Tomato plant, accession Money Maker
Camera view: vertical (180 deg); turntable rotation: 0 degrees
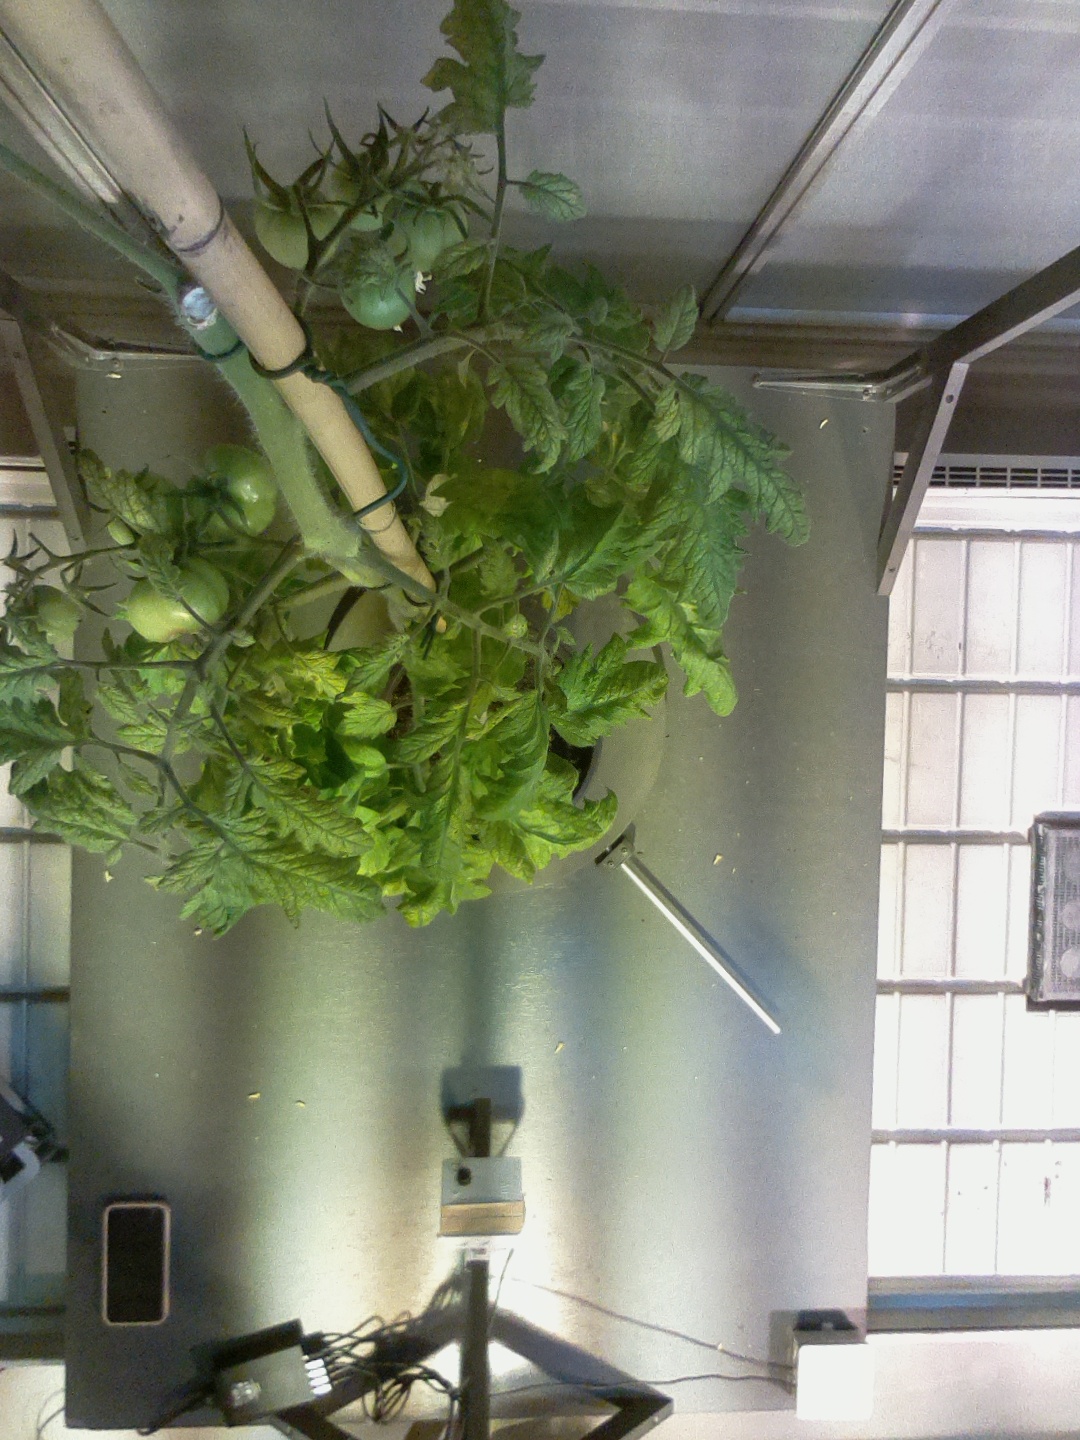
BBCH growth stage 79: 90% -100% of final fruit size